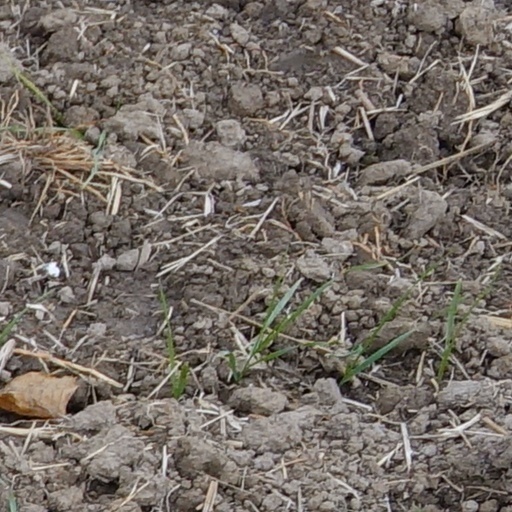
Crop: wheat